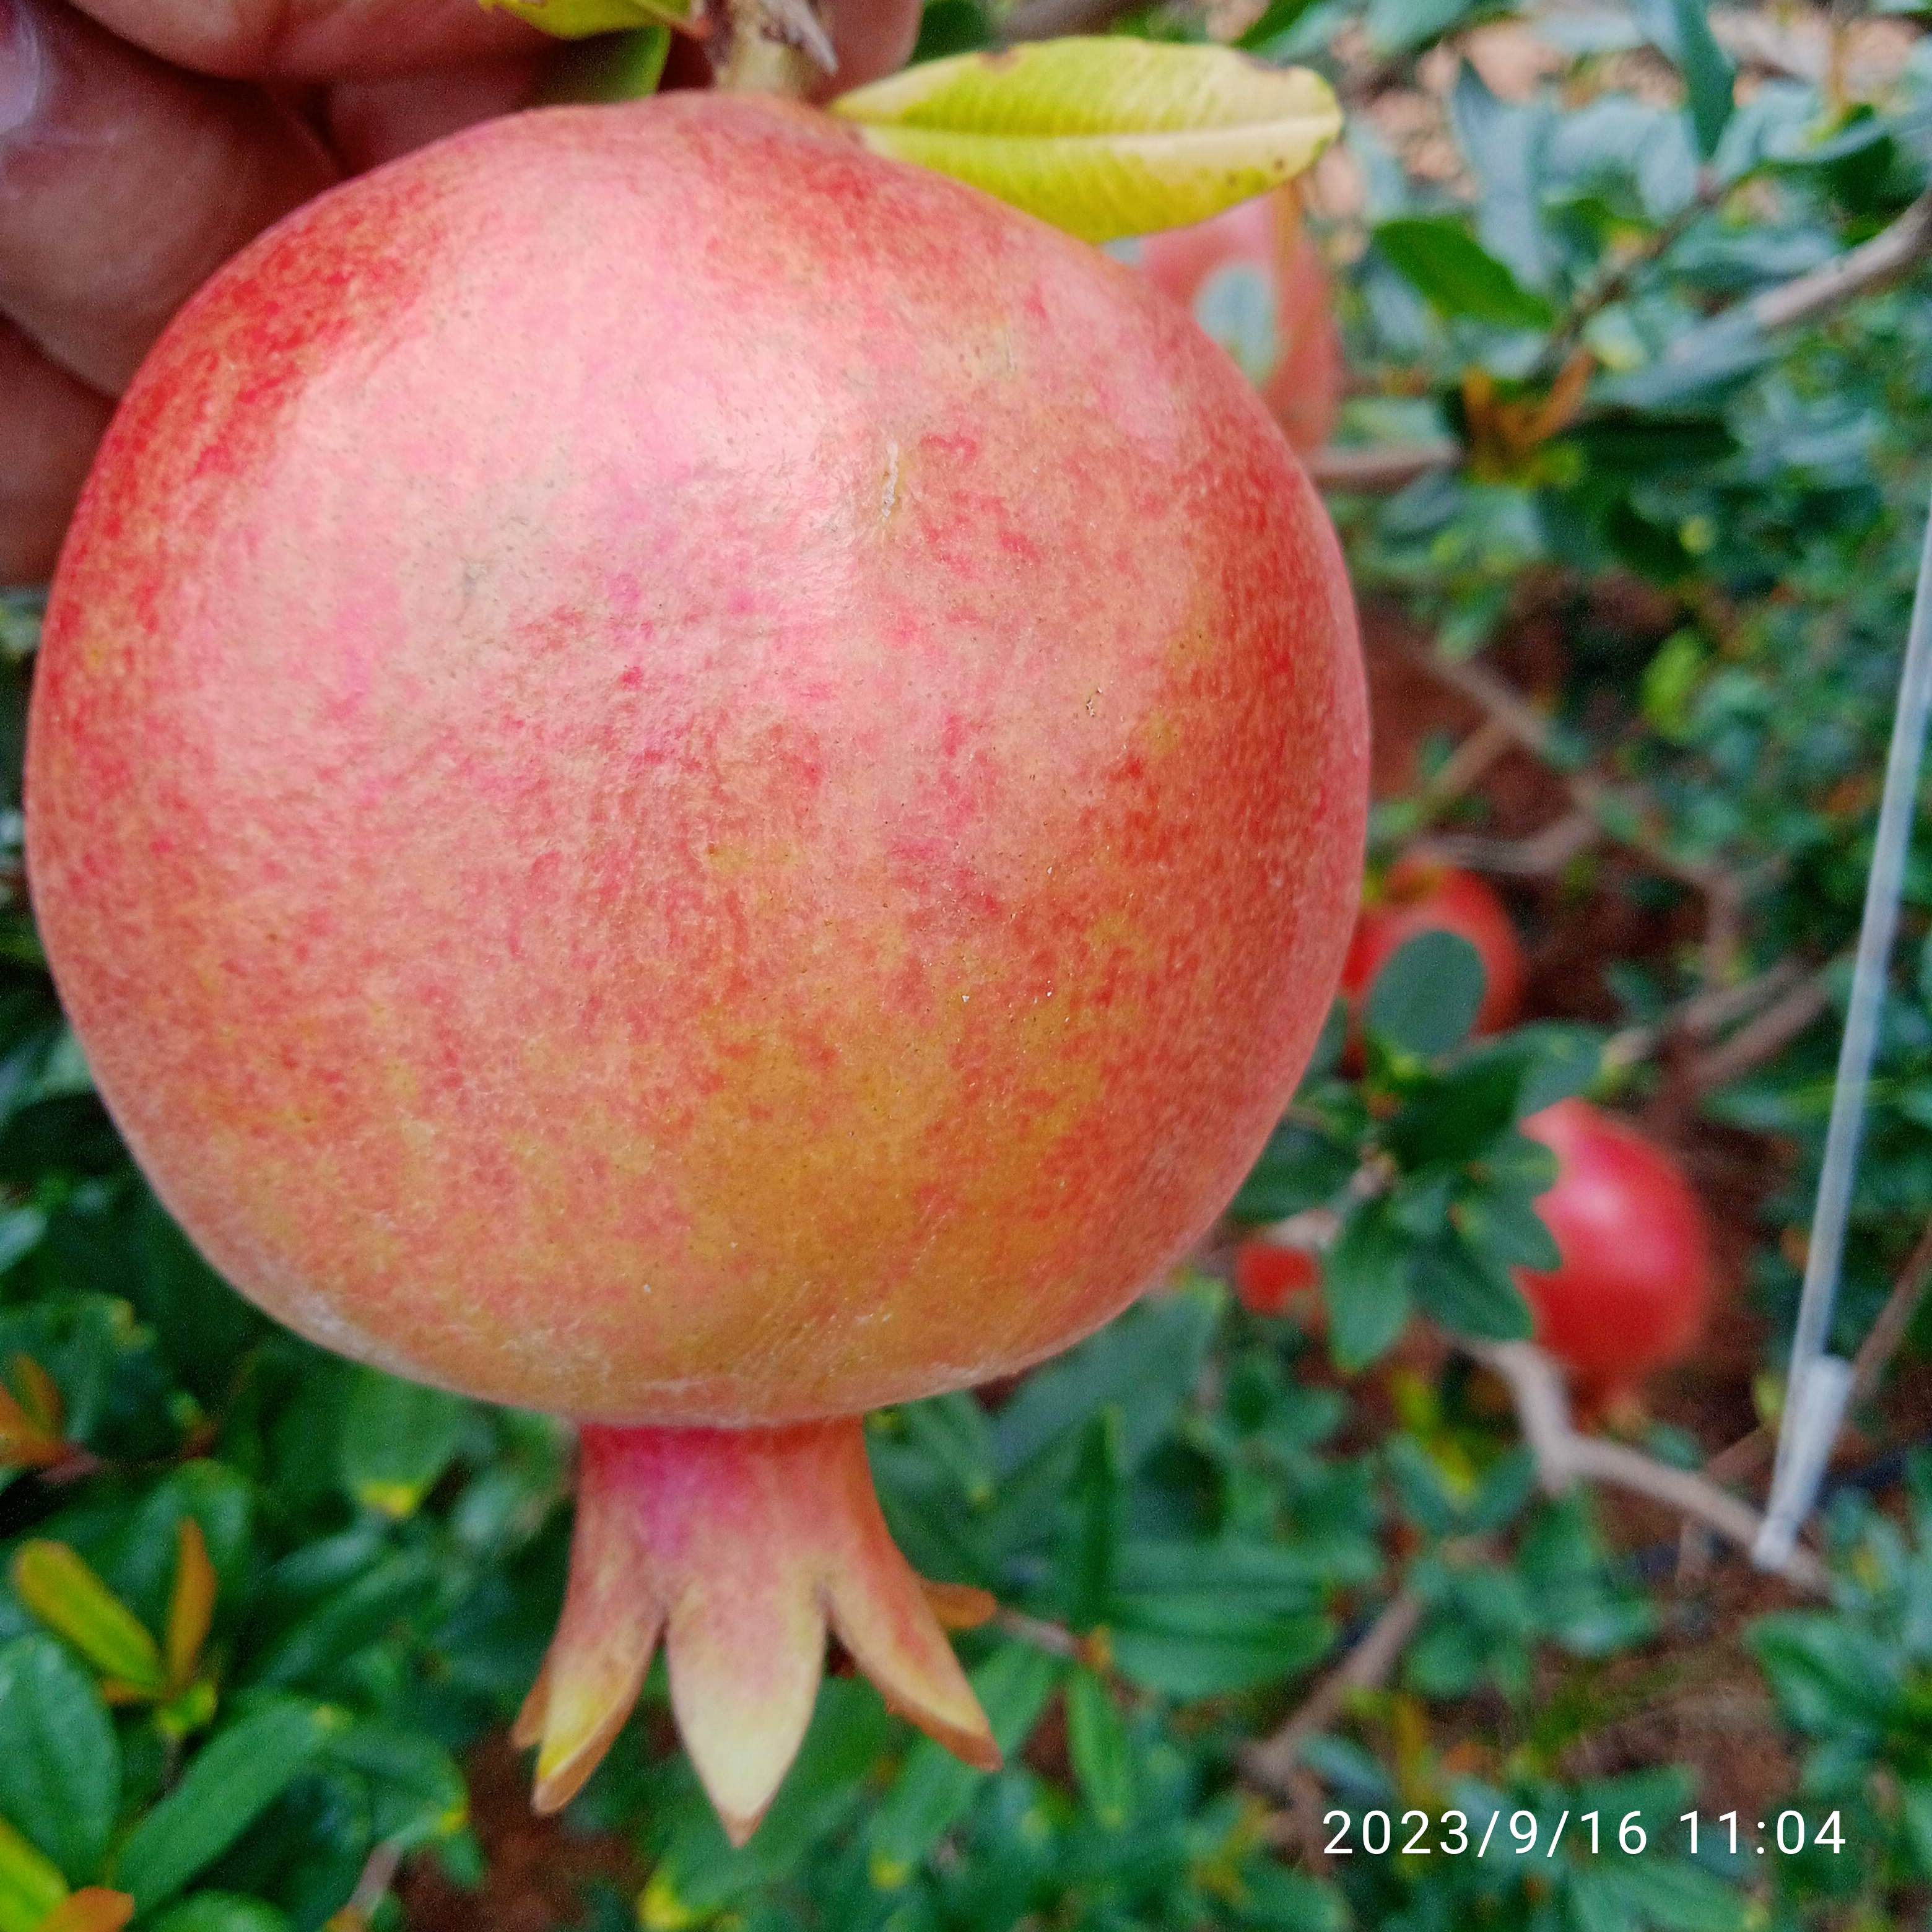
Label: Healthy